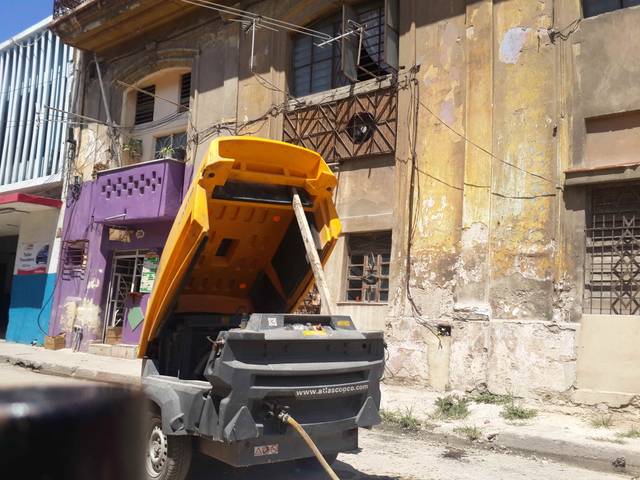
Region: Cuba
Coordinates: 23.141, -82.363